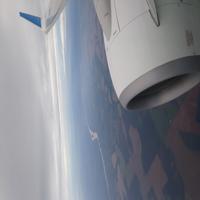
Weather: cloudy or overcast